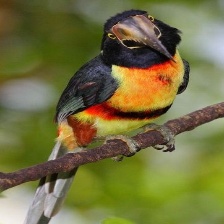
Species: COLLARED ARACARI
Scientific name: PTEROGLOSSUS TORQUATUS
ImageNet parent category: toucan